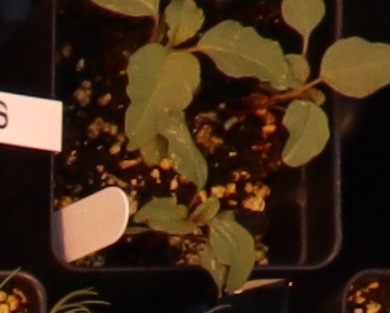
Label: Redroot Pigweed